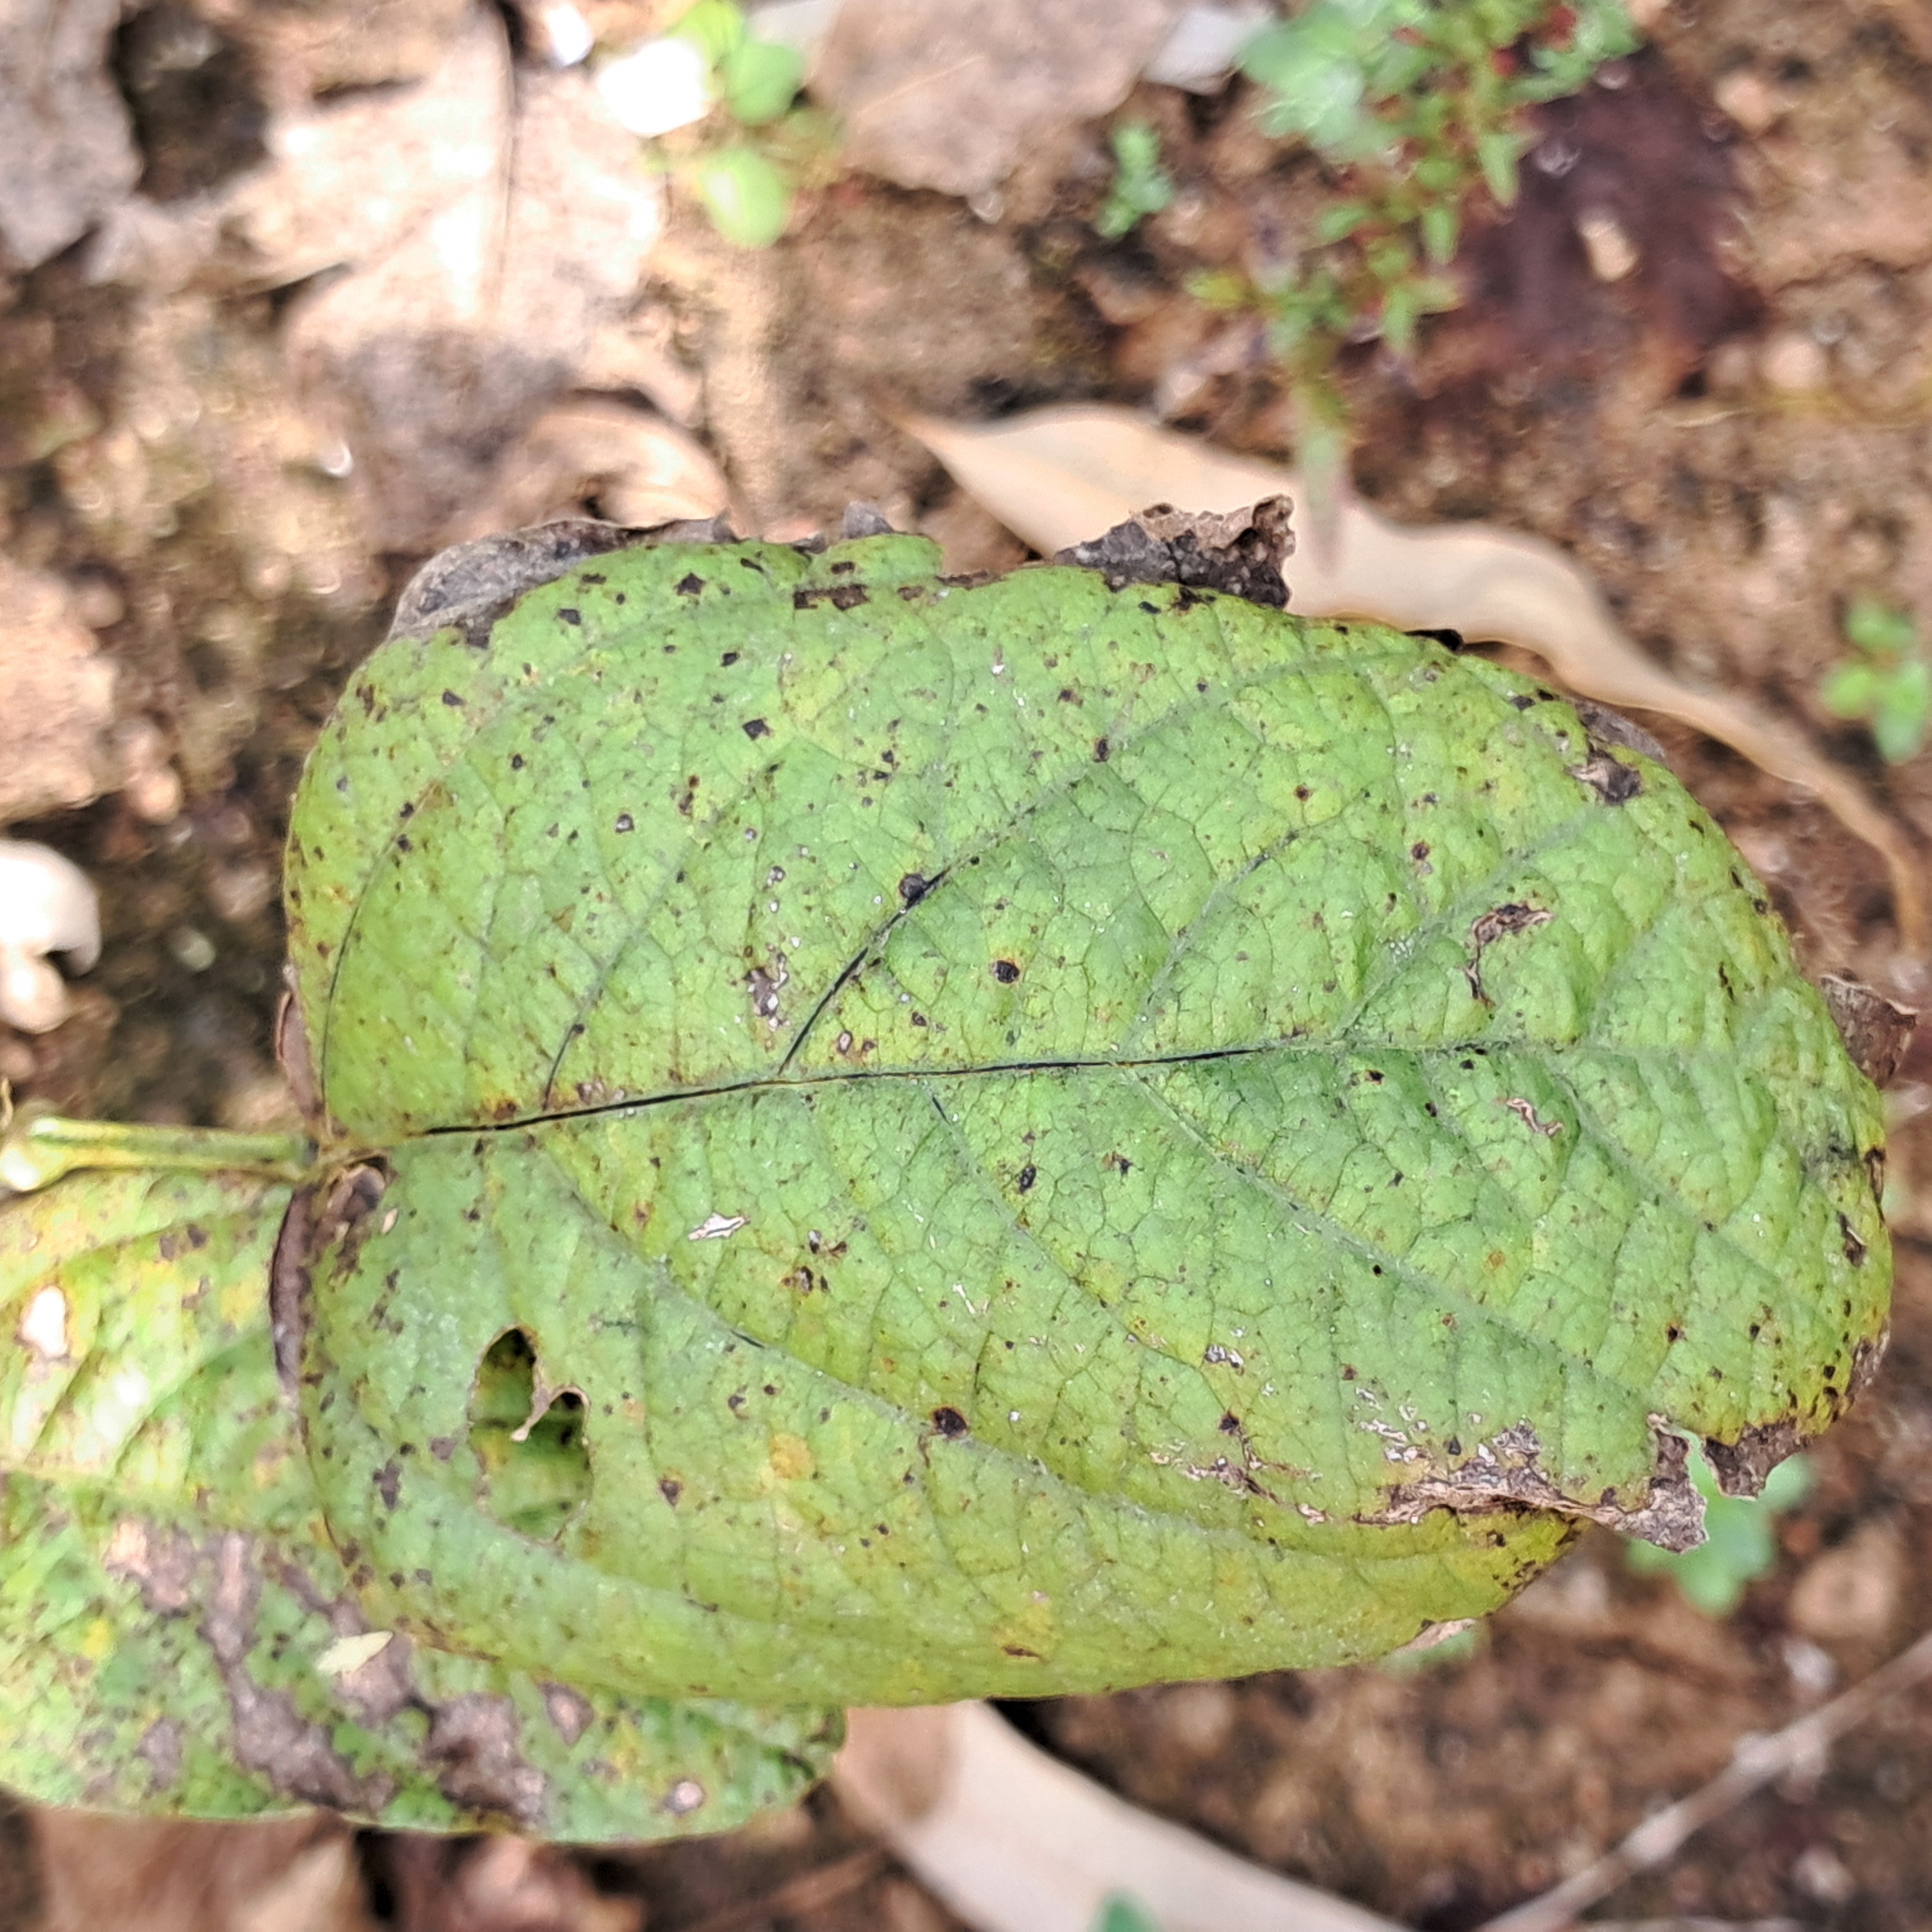
Label: Rust